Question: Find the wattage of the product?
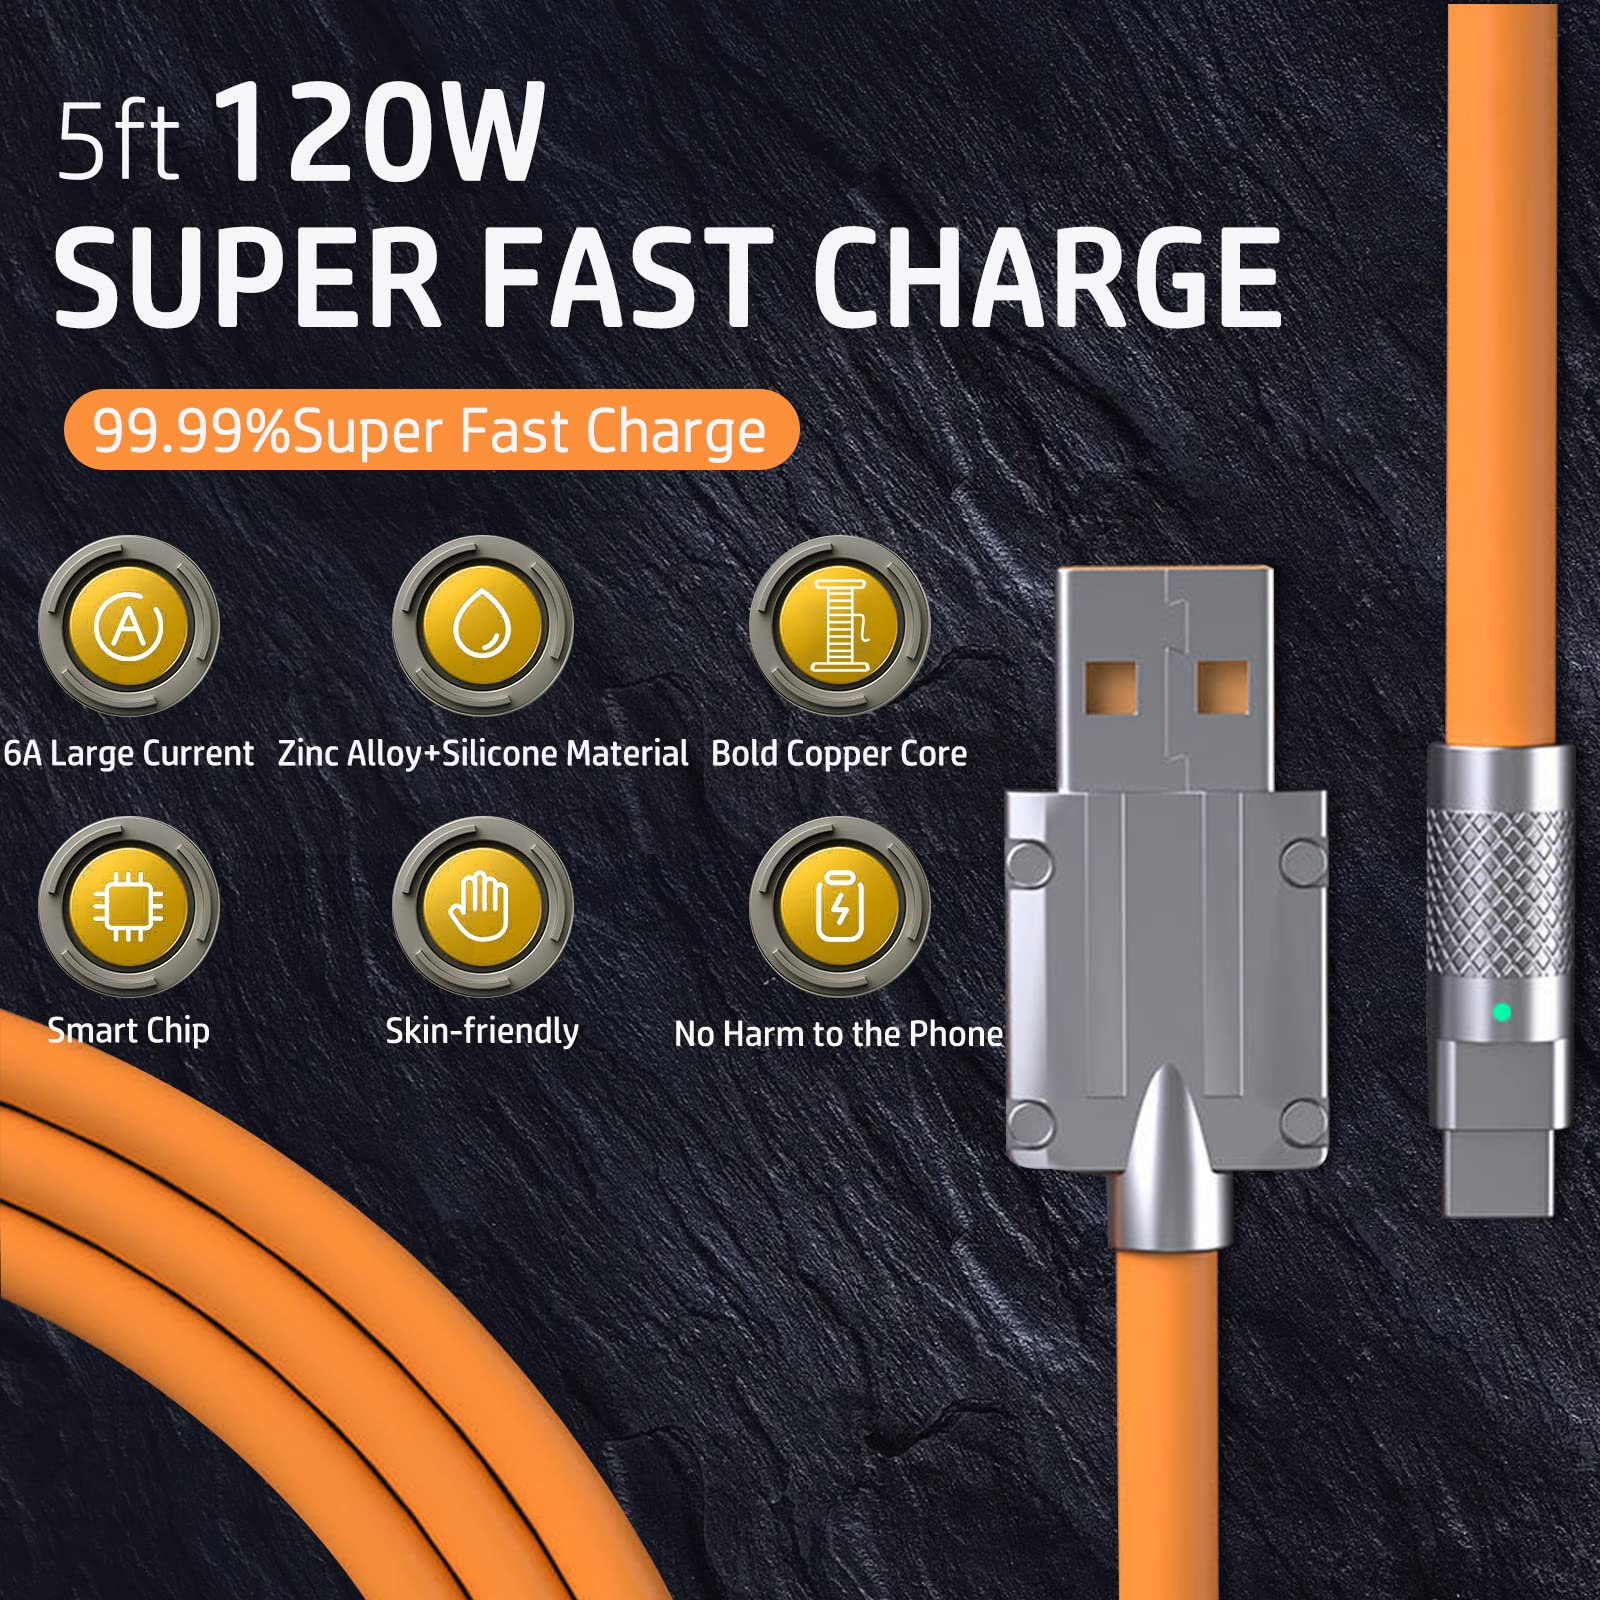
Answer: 120.0 watt